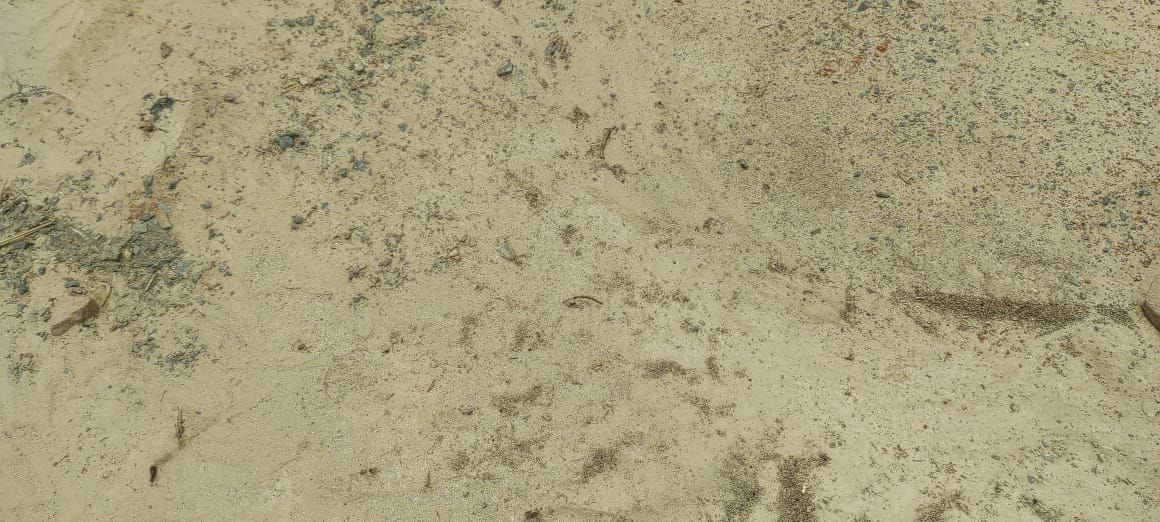
Soil type: Alluvial soil